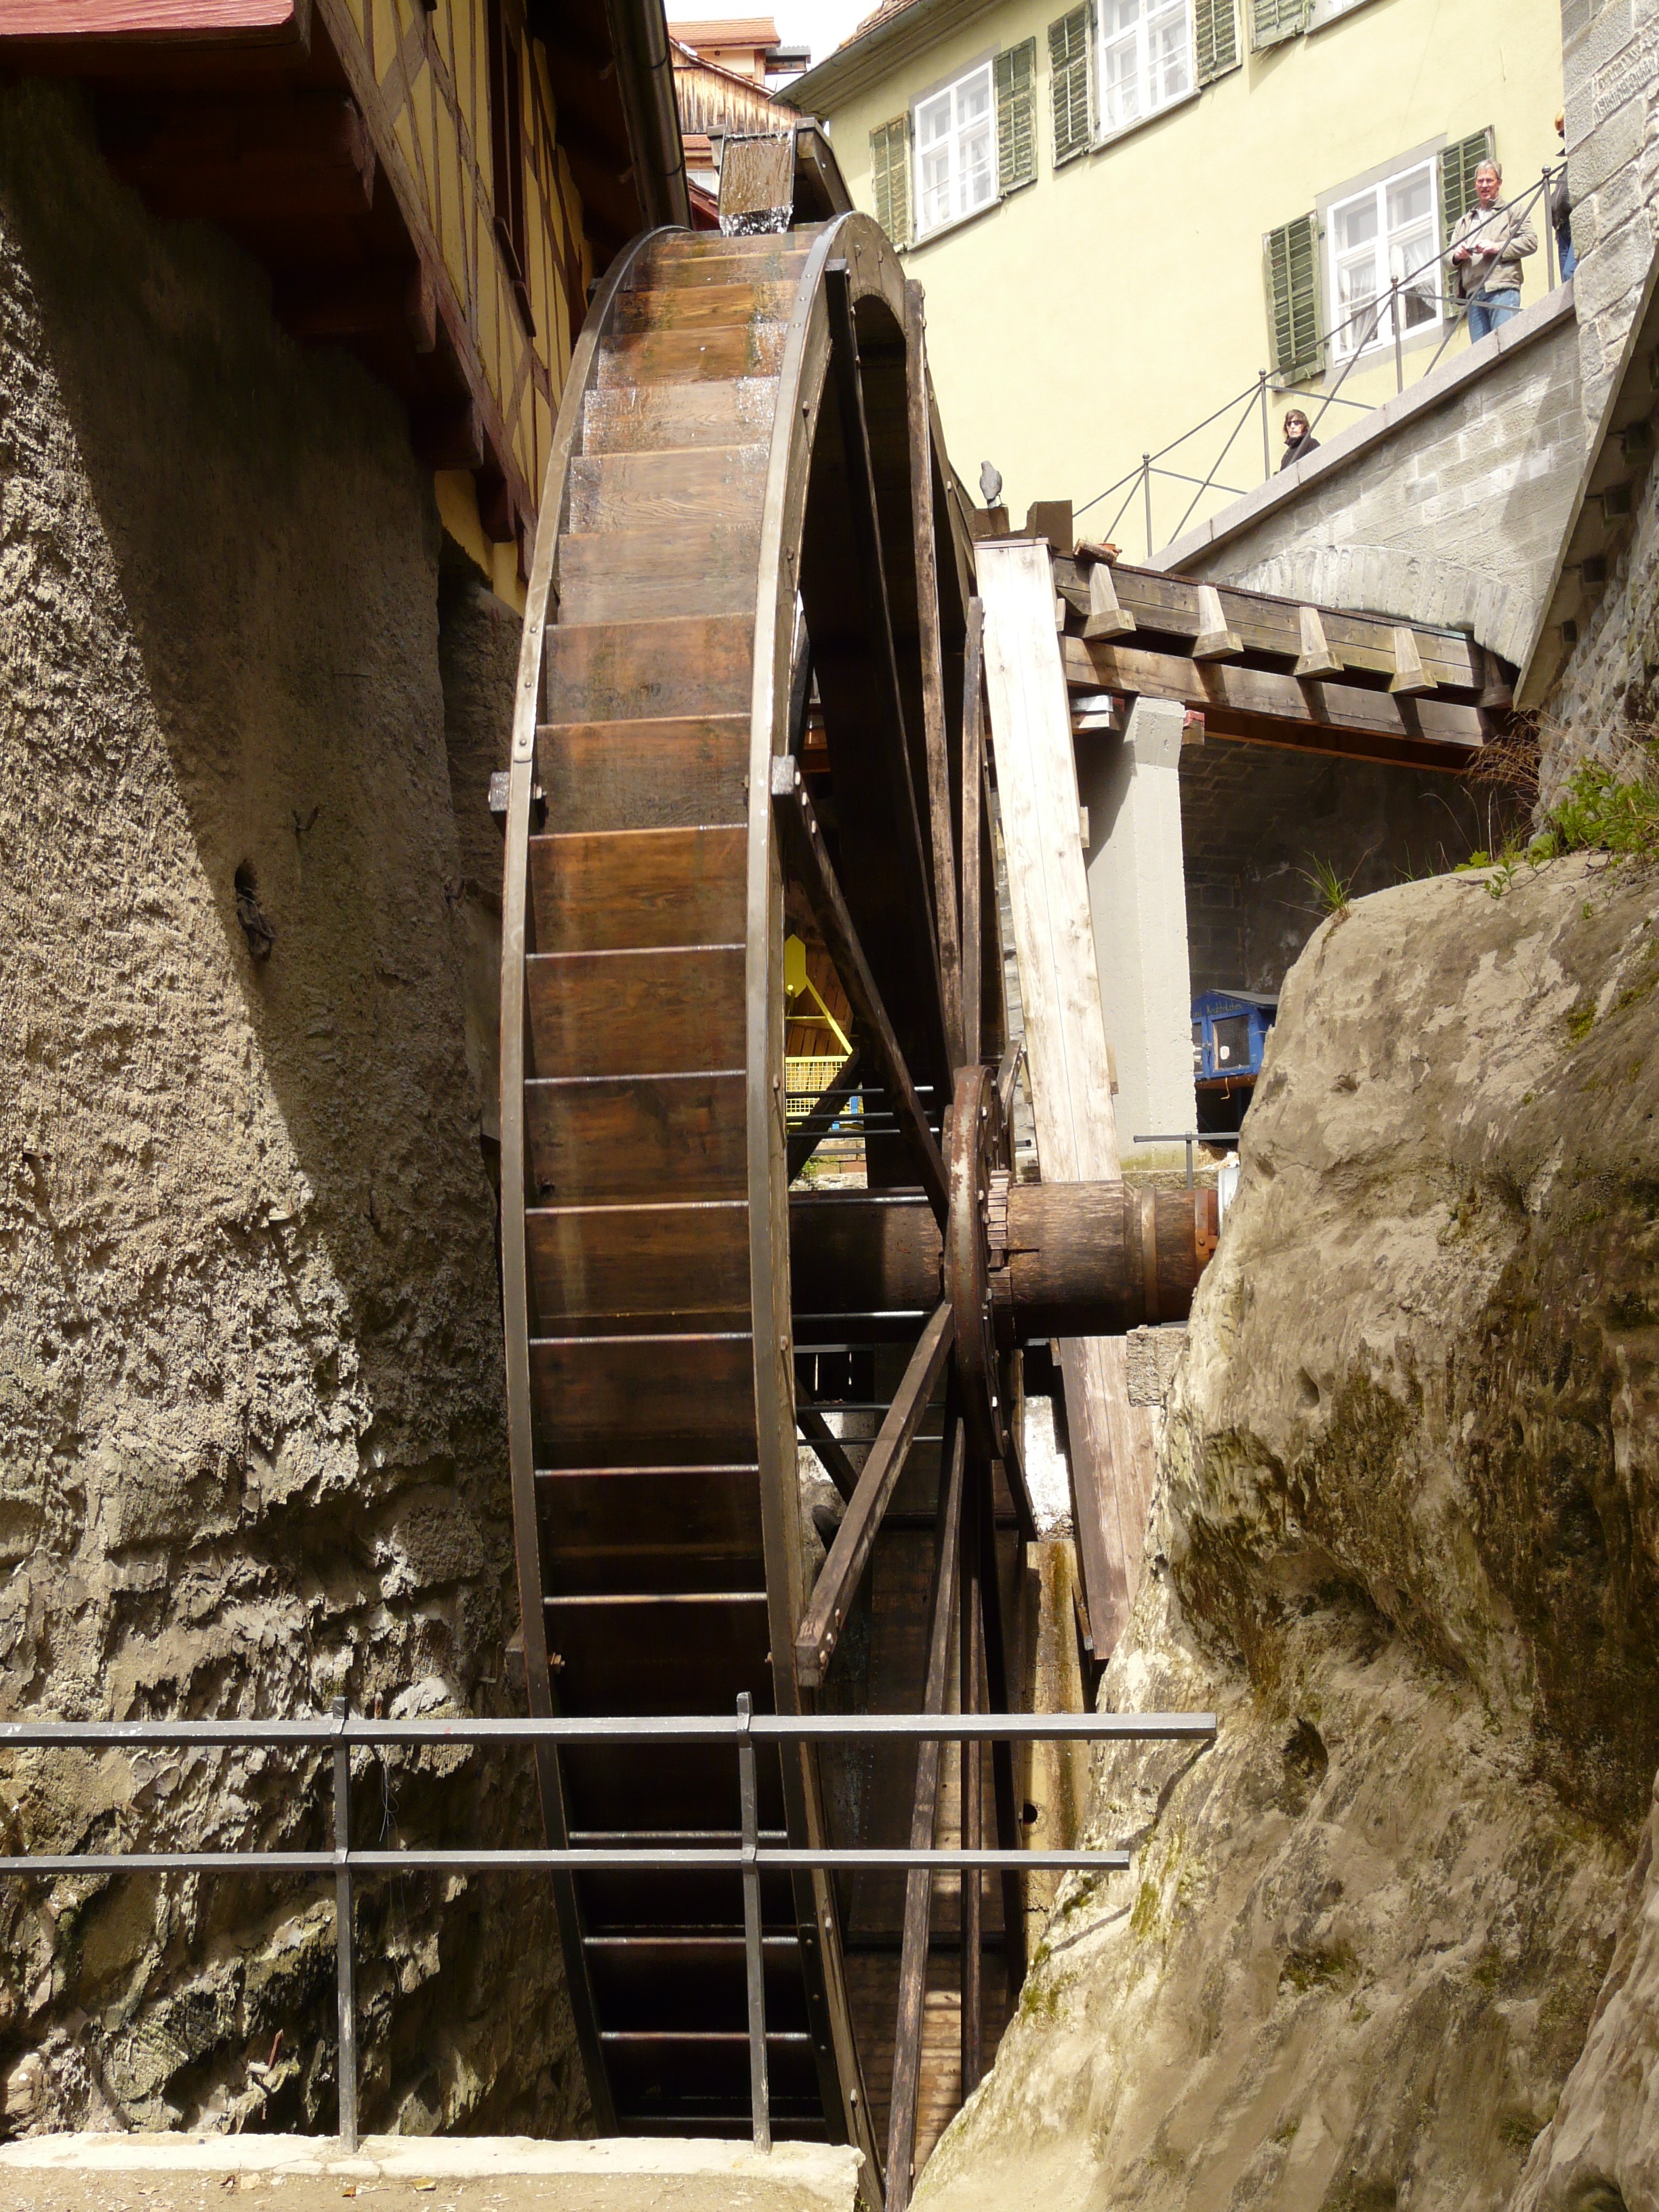
water, wood, track, wheel, alley, wall, river, transport, construction, vehicle, waterway, grind, energy, stairs, rotation, turn, waterwheel, water mill, mill wheel, urban area, oberschl chtig